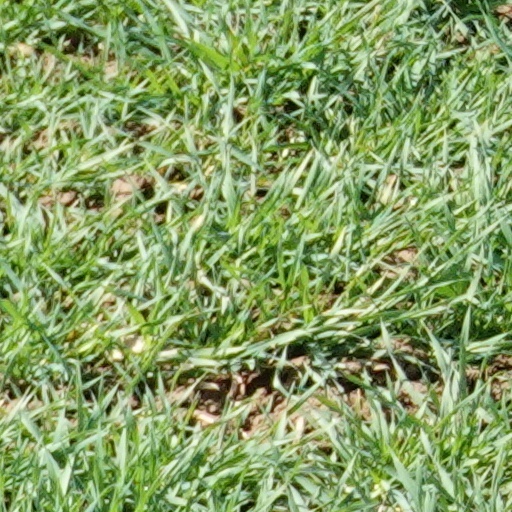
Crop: wheat